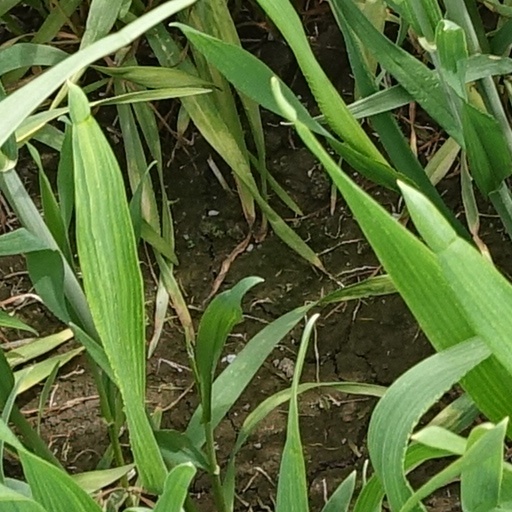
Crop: wheat